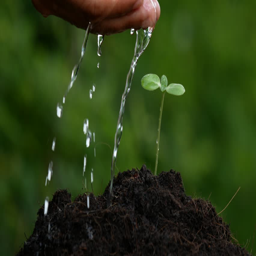
hand watering tree in a pot